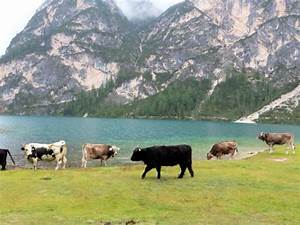
Label: cow